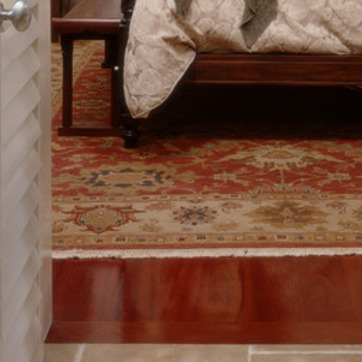
Material: carpet